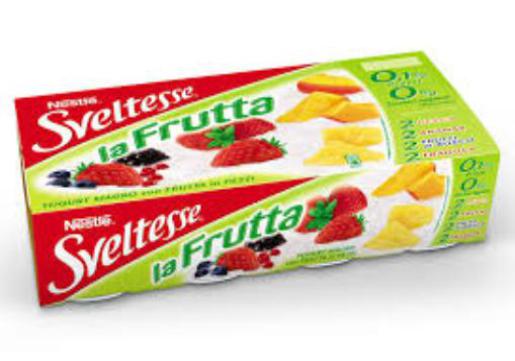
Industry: Food